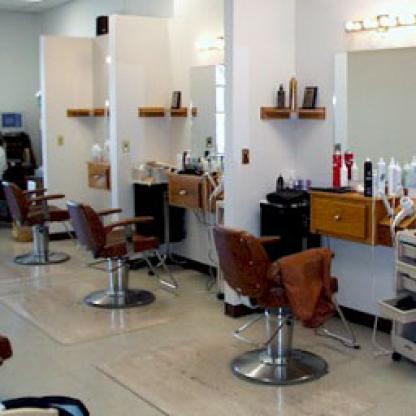
Scene: Indoor